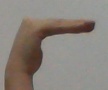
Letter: haa